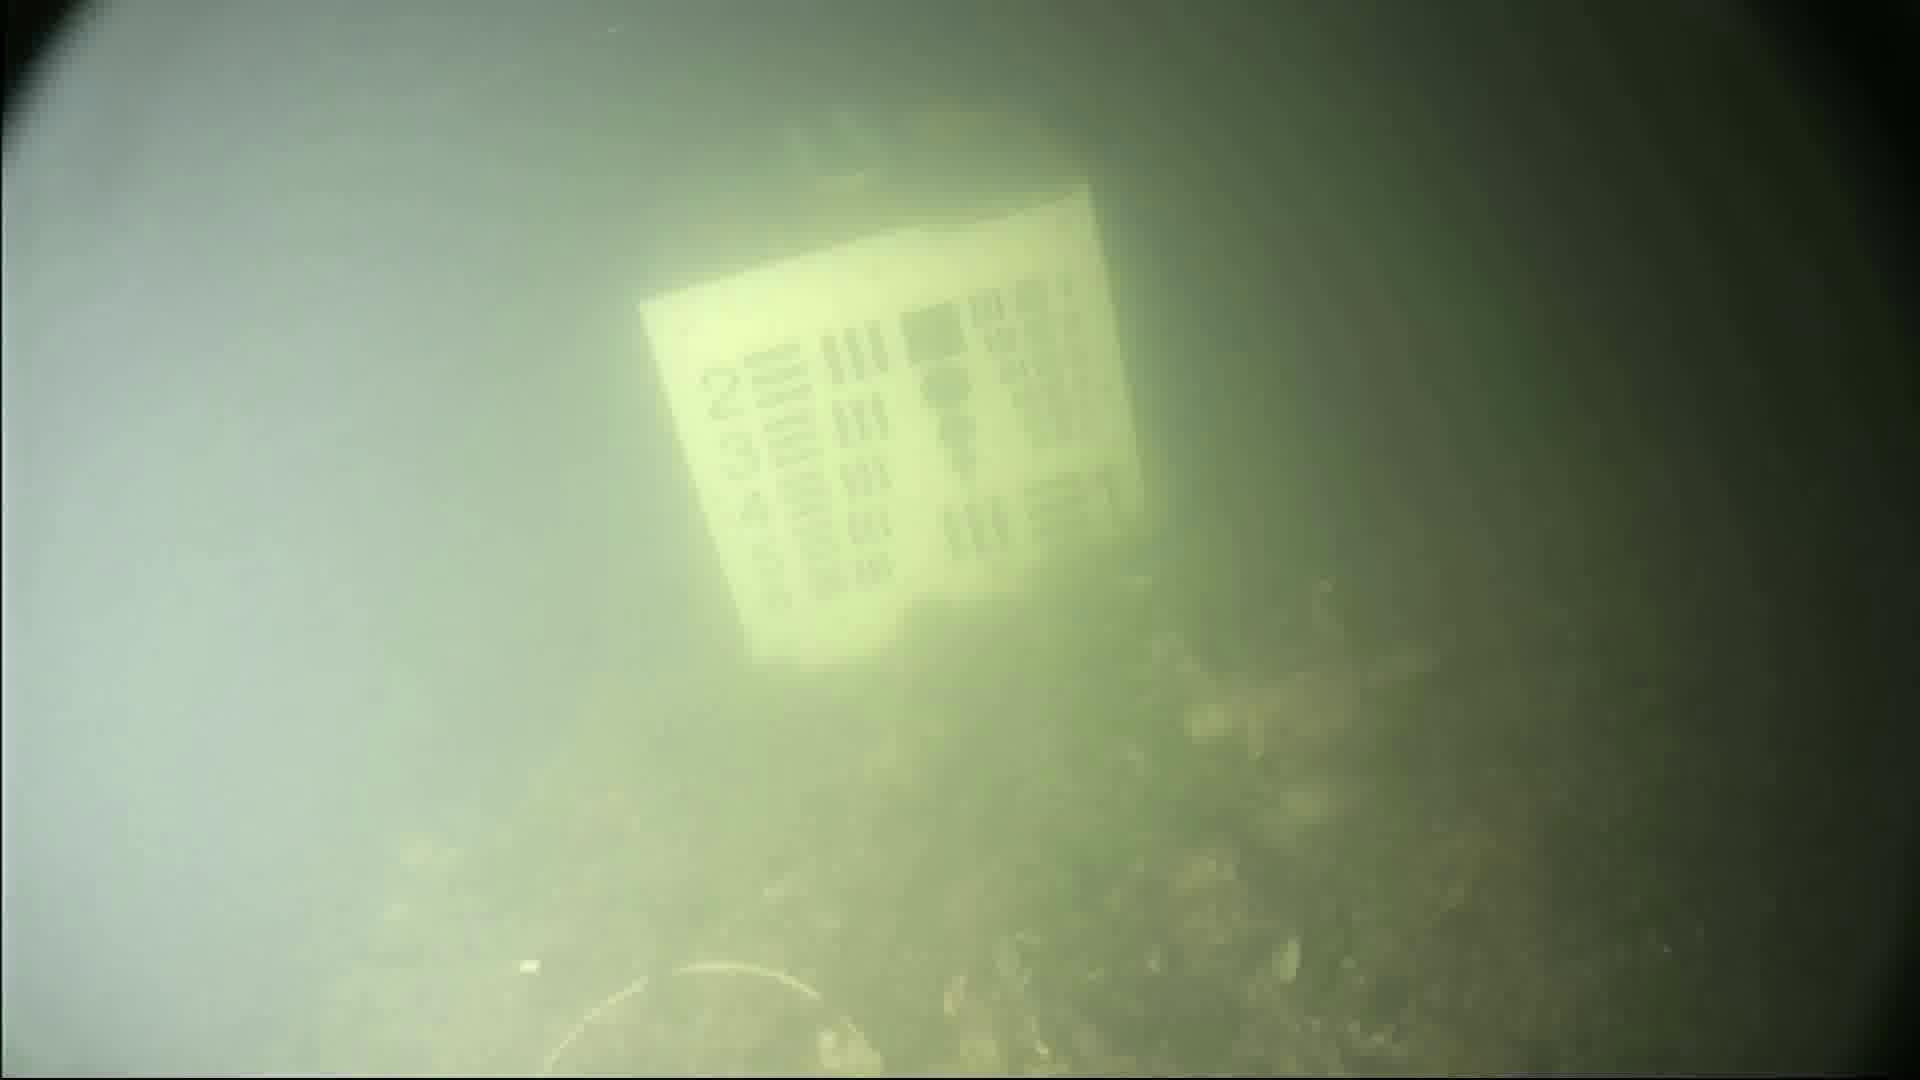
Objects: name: crab